History of the Canadian Pacific Railway

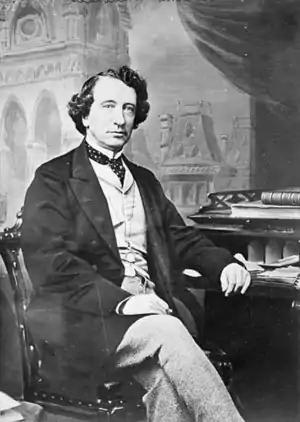
John A. Macdonald

In 1873, John A. Macdonald and other high-ranking politicians, bribed in the Pacific Scandal, granted federal contracts to Hugh Allan's Canada Pacific Railway Company (unrelated to the current company) rather than to David Lewis Macpherson's Inter-Ocean Railway Company which was thought to have connections to the American Northern Pacific Railway Company. Because of this scandal, the Conservative Party was removed from office in 1873. The new Liberal prime minister, Alexander Mackenzie, ordered construction of segments of the railway as a public enterprise under the supervision of the Department of Public Works led by Sandford Fleming. Surveying was carried out during the first years of a number of alternative routes in this virgin territory followed by the construction of a telegraph along the lines that had been agreed upon. The Thunder Bay section linking Lake Superior to Winnipeg was commenced in 1875. By 1880, around was nearly complete, mainly across the troublesome Canadian Shield terrain, with trains running on only of track.